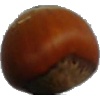
Label: Nut Forest 1